Describe the emotion expressed in this image:  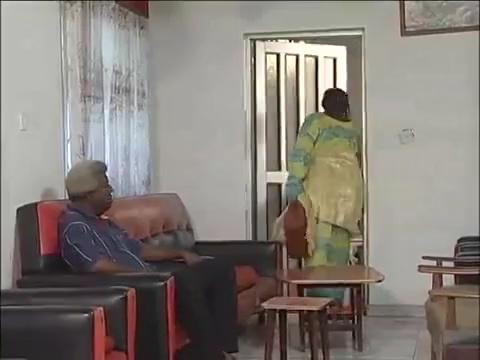
This person displays Fear, valence and arousal with low intensity.